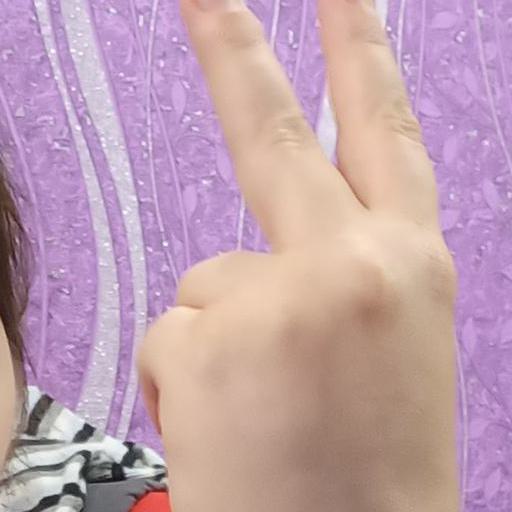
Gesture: peace_inverted